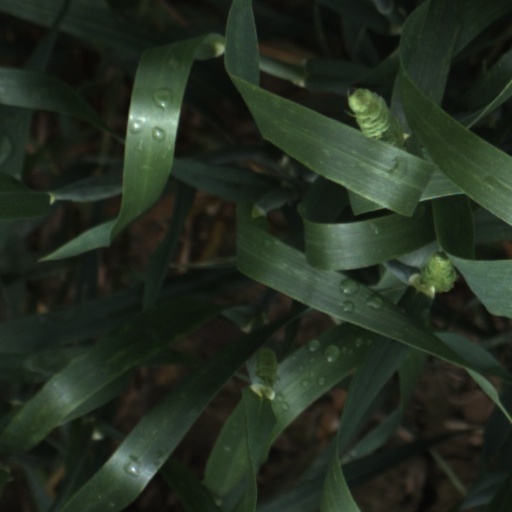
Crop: wheat